Shivering Spooks

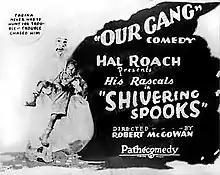
Lobby card

Shivering Spooks is a 1926 short silent comedy film directed by Robert F. McGowan. It was the 52nd "Our Gang" short subject to be released. One of the child actors, Johnny Downs, went on to become a successful character actor and starred with George Zucco in "The Mad Monster" (1942).